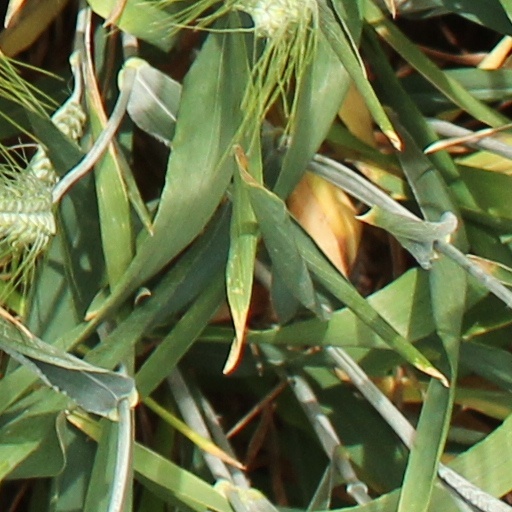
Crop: wheat